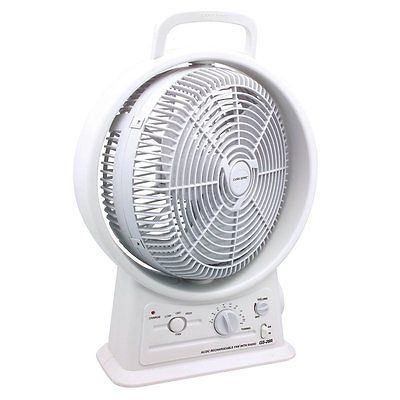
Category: fan